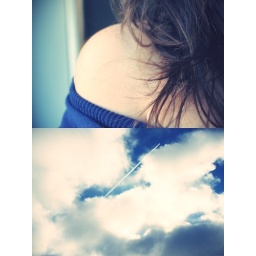
put me in your blue sky